126th Air Refueling Wing

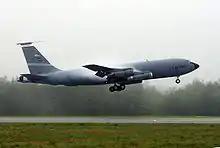
A 126th ARW KC-135E taking off from Eielson AFB Alaska, in 2004.

The 126th Air Refueling Wing is a unit of the Illinois Air National Guard. It is stationed at Scott Air Force Base, Belleville, Illinois. If activated to federal service, the Wing is gained by the United States Air Force Air Mobility Command.